Science Hill (Yale University)

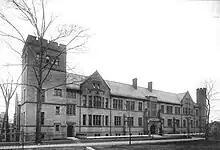
Sloane Physics Laboratory, the first science building completed after Sachem's Wood was purchased by Yale

Shortly after the land acquisition, a gift was received from brothers Henry and William Sloane for a new physics laboratory. Within the decade, Yale built chemistry, zoology, and botany laboratories, and new buildings for the Forestry School, and Peabody Museum, all in the Gothic Revival style popular at Yale in the early 20th century. The new facilities allowed Yale to demolish its older science buildings on its central campus, including the original Peabody Museum and Sloane Physical Laboratory, making room for the residential college system. Meanwhile, the Sachem's Wood mansion, preserved for the Hillhouse family in the purchase agreement, was increasingly surrounded by large laboratory facilities. After the death of the last Hillhouse heir, Yale demolished the mansion in 1942.